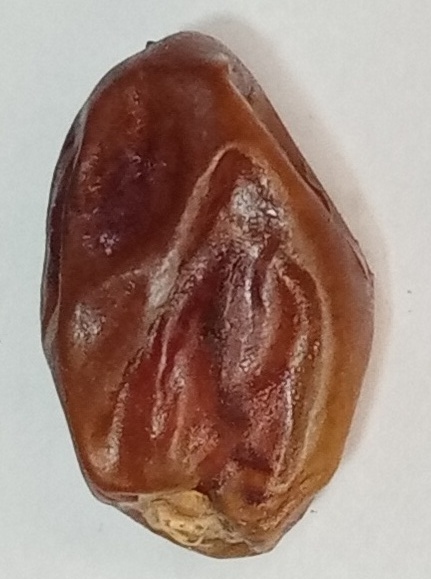
Variety: aseel
Size: large
Grade: grade-1